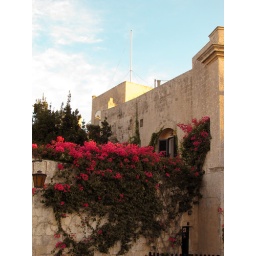
A little touch of pink on a warm stone wall in Mdina, Malta.